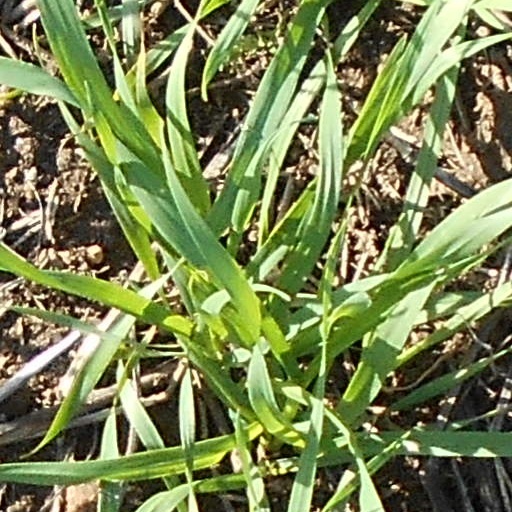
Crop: wheat